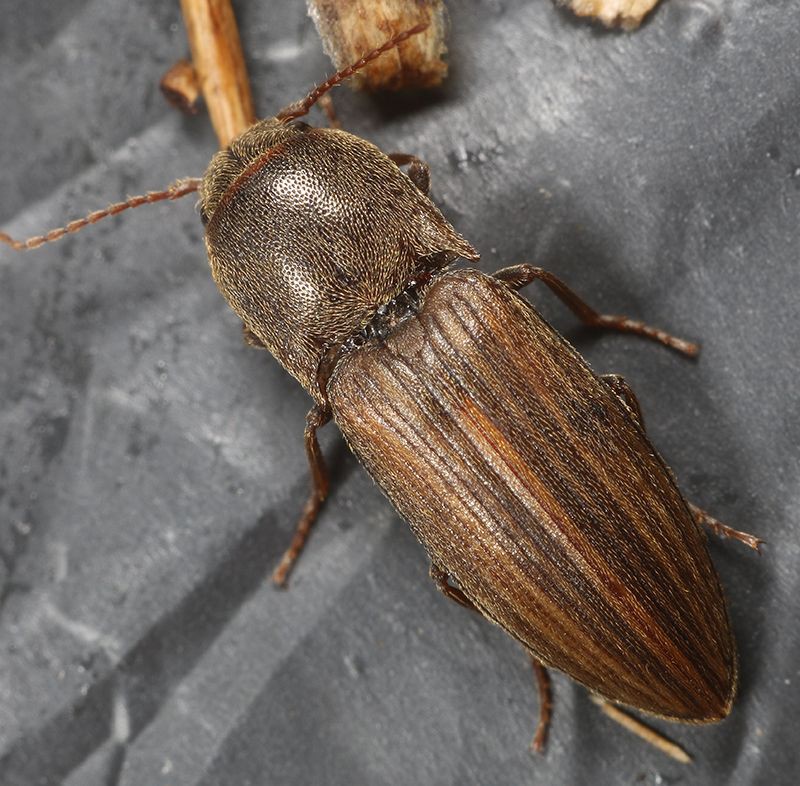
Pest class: clickbeetles_wireworms